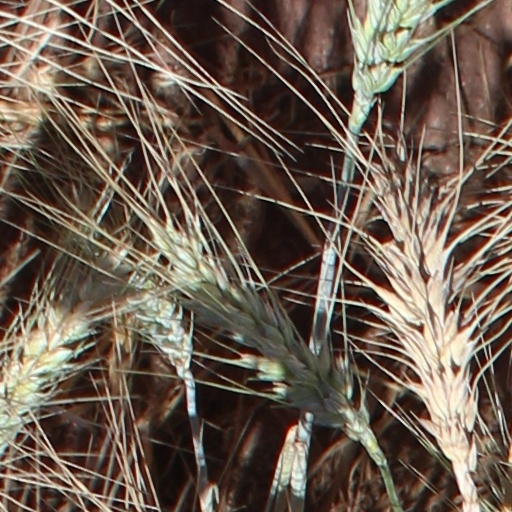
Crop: wheat